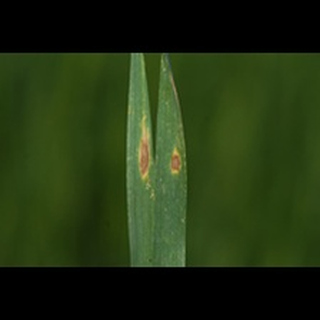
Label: wheat_tan_spot